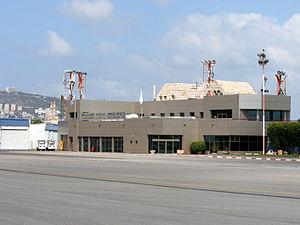
L'aéroport d'Haïfa, est un aéroport situé à Haïfa, en Israël.